University of Montenegro

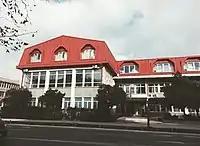
Faculty of Law, Podgorica

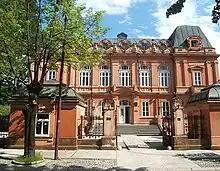
Faculty of Fine Arts, Cetinje

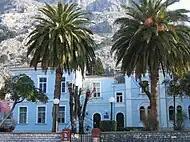

The University of Montenegro is a national public university of Montenegro.